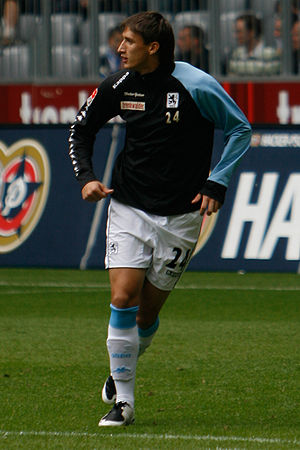
Mustafa Kucukovic
Kučuković med TSV 1860 München i 2007
Mustafa Kučuković er en tidligere professionel fodboldspiller fra Tyskland, af bosnisk afstamning.